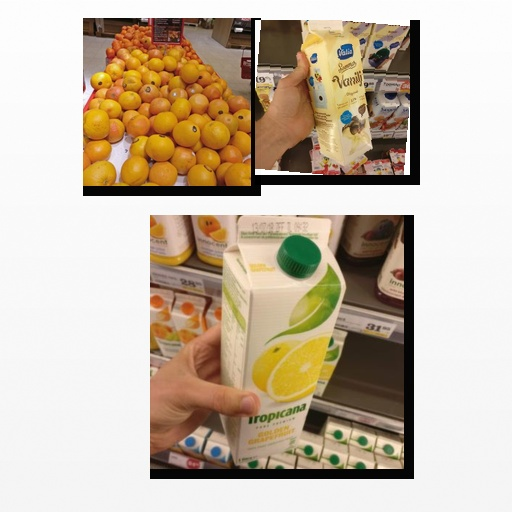
Food items: vanilla_yogurt, red_grapefruit, golden_grapefruit_juice